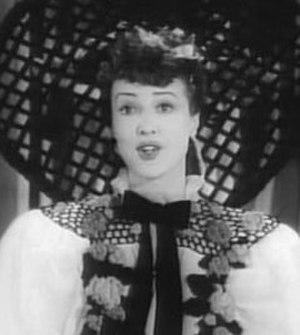
Gypsy Rose Lee, née Rose Louise Hovick le 8 janvier 1911 et morte le 26 avril 1970, était une artiste de burlesque américaine et une vedette célèbre pour son numéro de striptease. Également actrice, autrice et dramaturge, elle a publié des mémoires en 1957, adaptées en comédie musicale avec Gypsy.